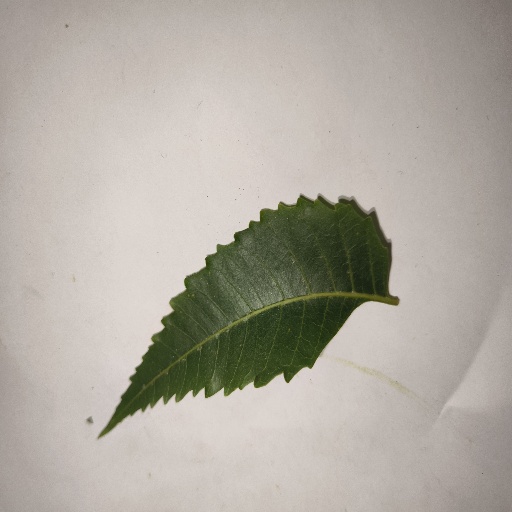
Species: Neem
Leaf condition: Healthy Leaf